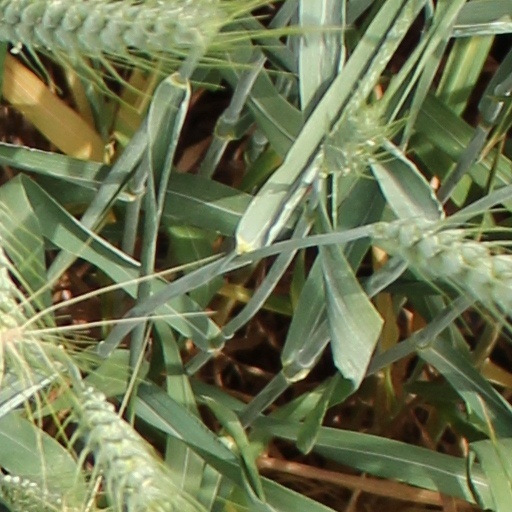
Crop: wheat